Mamluk Sultanate

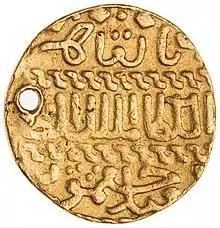
Gold dinar of Mamluk sultan Sayf ad-Din Jaqmaq minted in Cairo between 1438 and 1440

Baybars II ruled for roughly one year before al-Nasir Muhammad became sultan again in 1310, this time ruling for over three decades in a period often considered by historians to be the zenith of the Mamluk empire. To avoid the experiences of his previous two reigns where the mamluks of Qalawun and Khalil held sway and periodically assumed power, al-Nasir Muhammad established a centralized autocracy. In 1310, he imprisoned, exiled or killed any Mamluk emirs that supported those who toppled him in the past, including the Burji mamluks. He assigned to over thirty of his own mamluks. Initially, he left most of his father's mamluks undisturbed, but in 1311 and 1316, he imprisoned and executed most of them, and again redistributed to his own mamluks. By 1316, the number of mamluks decreased to 2,000. Al-Nasir Muhammad further consolidated power by replacing Caliph al-Mustakfi with his own appointee, al-Wathiq, as well as compelling the qadi (head judge) to issue legal rulings advancing his interests.